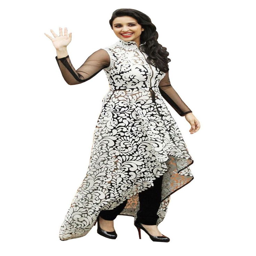
this summer season try person .